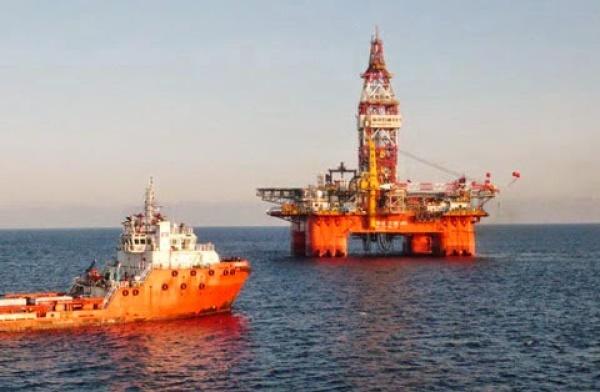
ở trên biển có sự xuất hiện của một con tàu màu cam